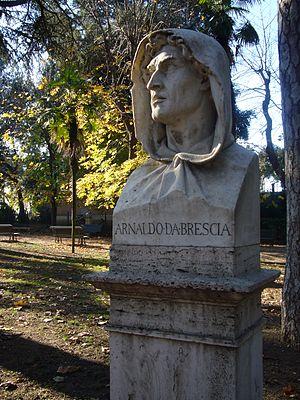
Arnaud de Brescia est un réformateur religieux italien. Influencé par l'école de Pierre Abélard, il critique la richesse et la corruption de l'Église et s'oppose avec vigueur au pouvoir temporel des papes.